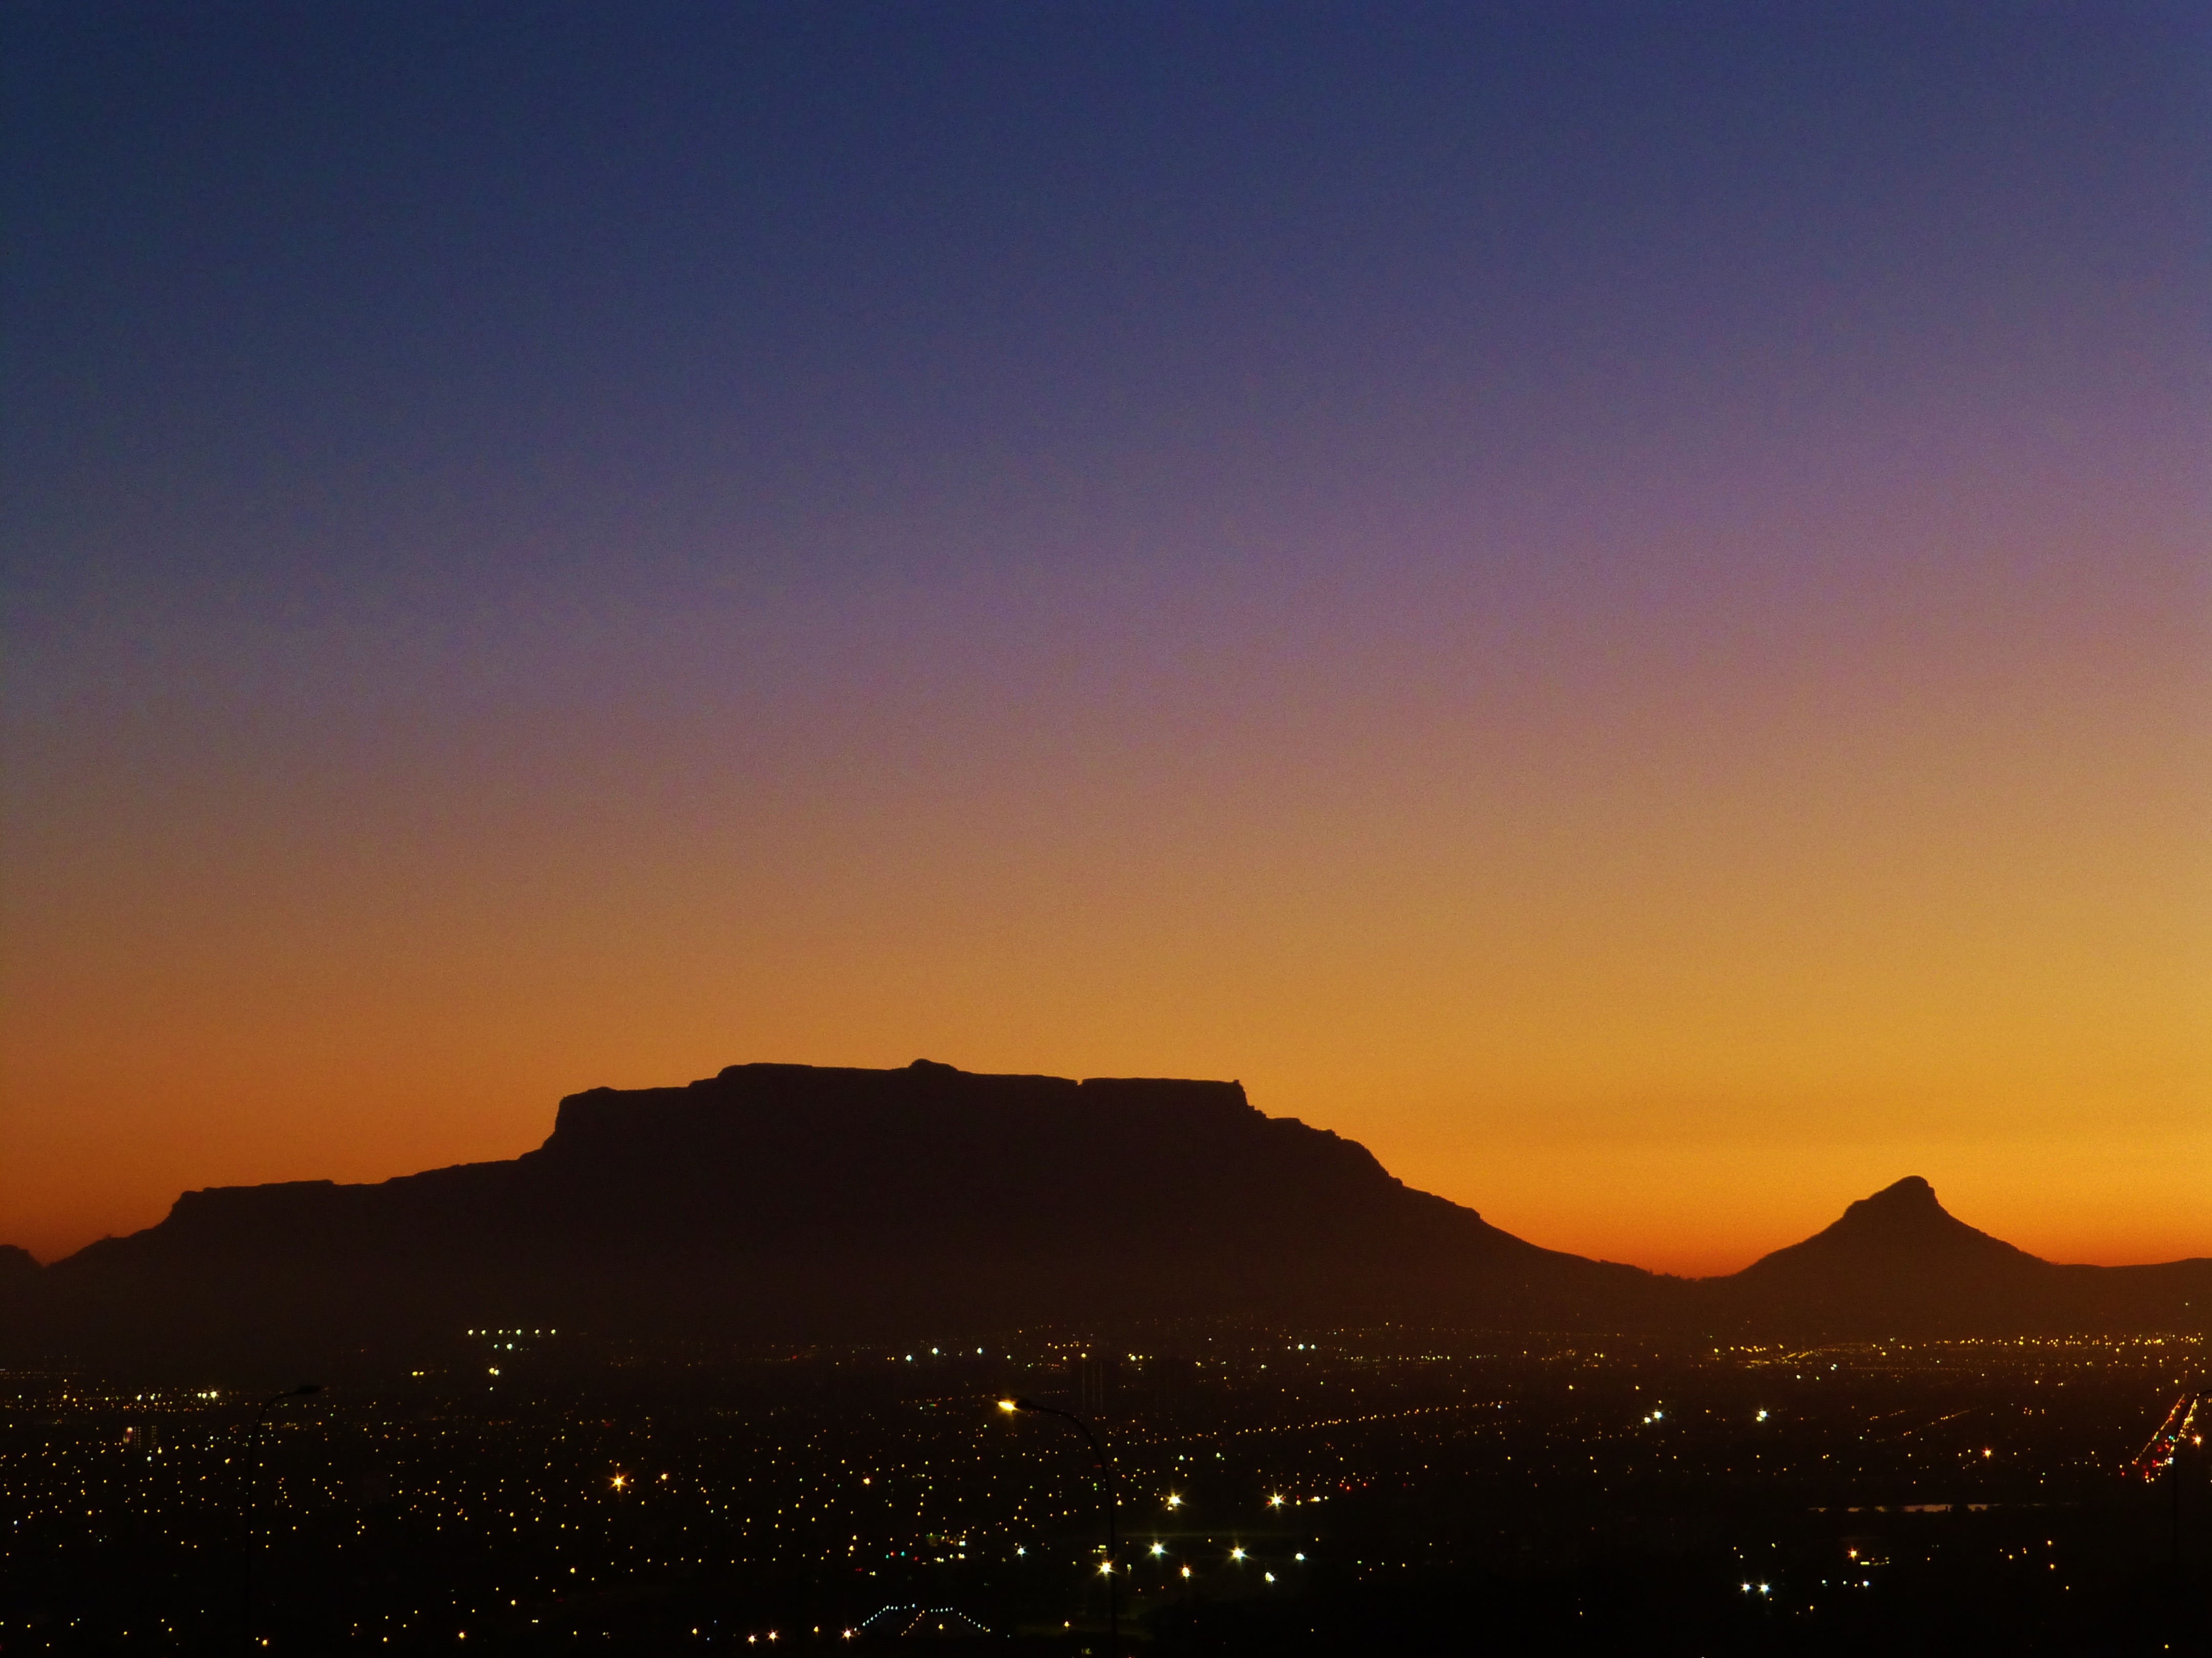
sea, horizon, mountain, sky, sunrise, sunset, morning, hill, dawn, dusk, evening, table mountain, south africa, afterglow, cape town, red sky at morning